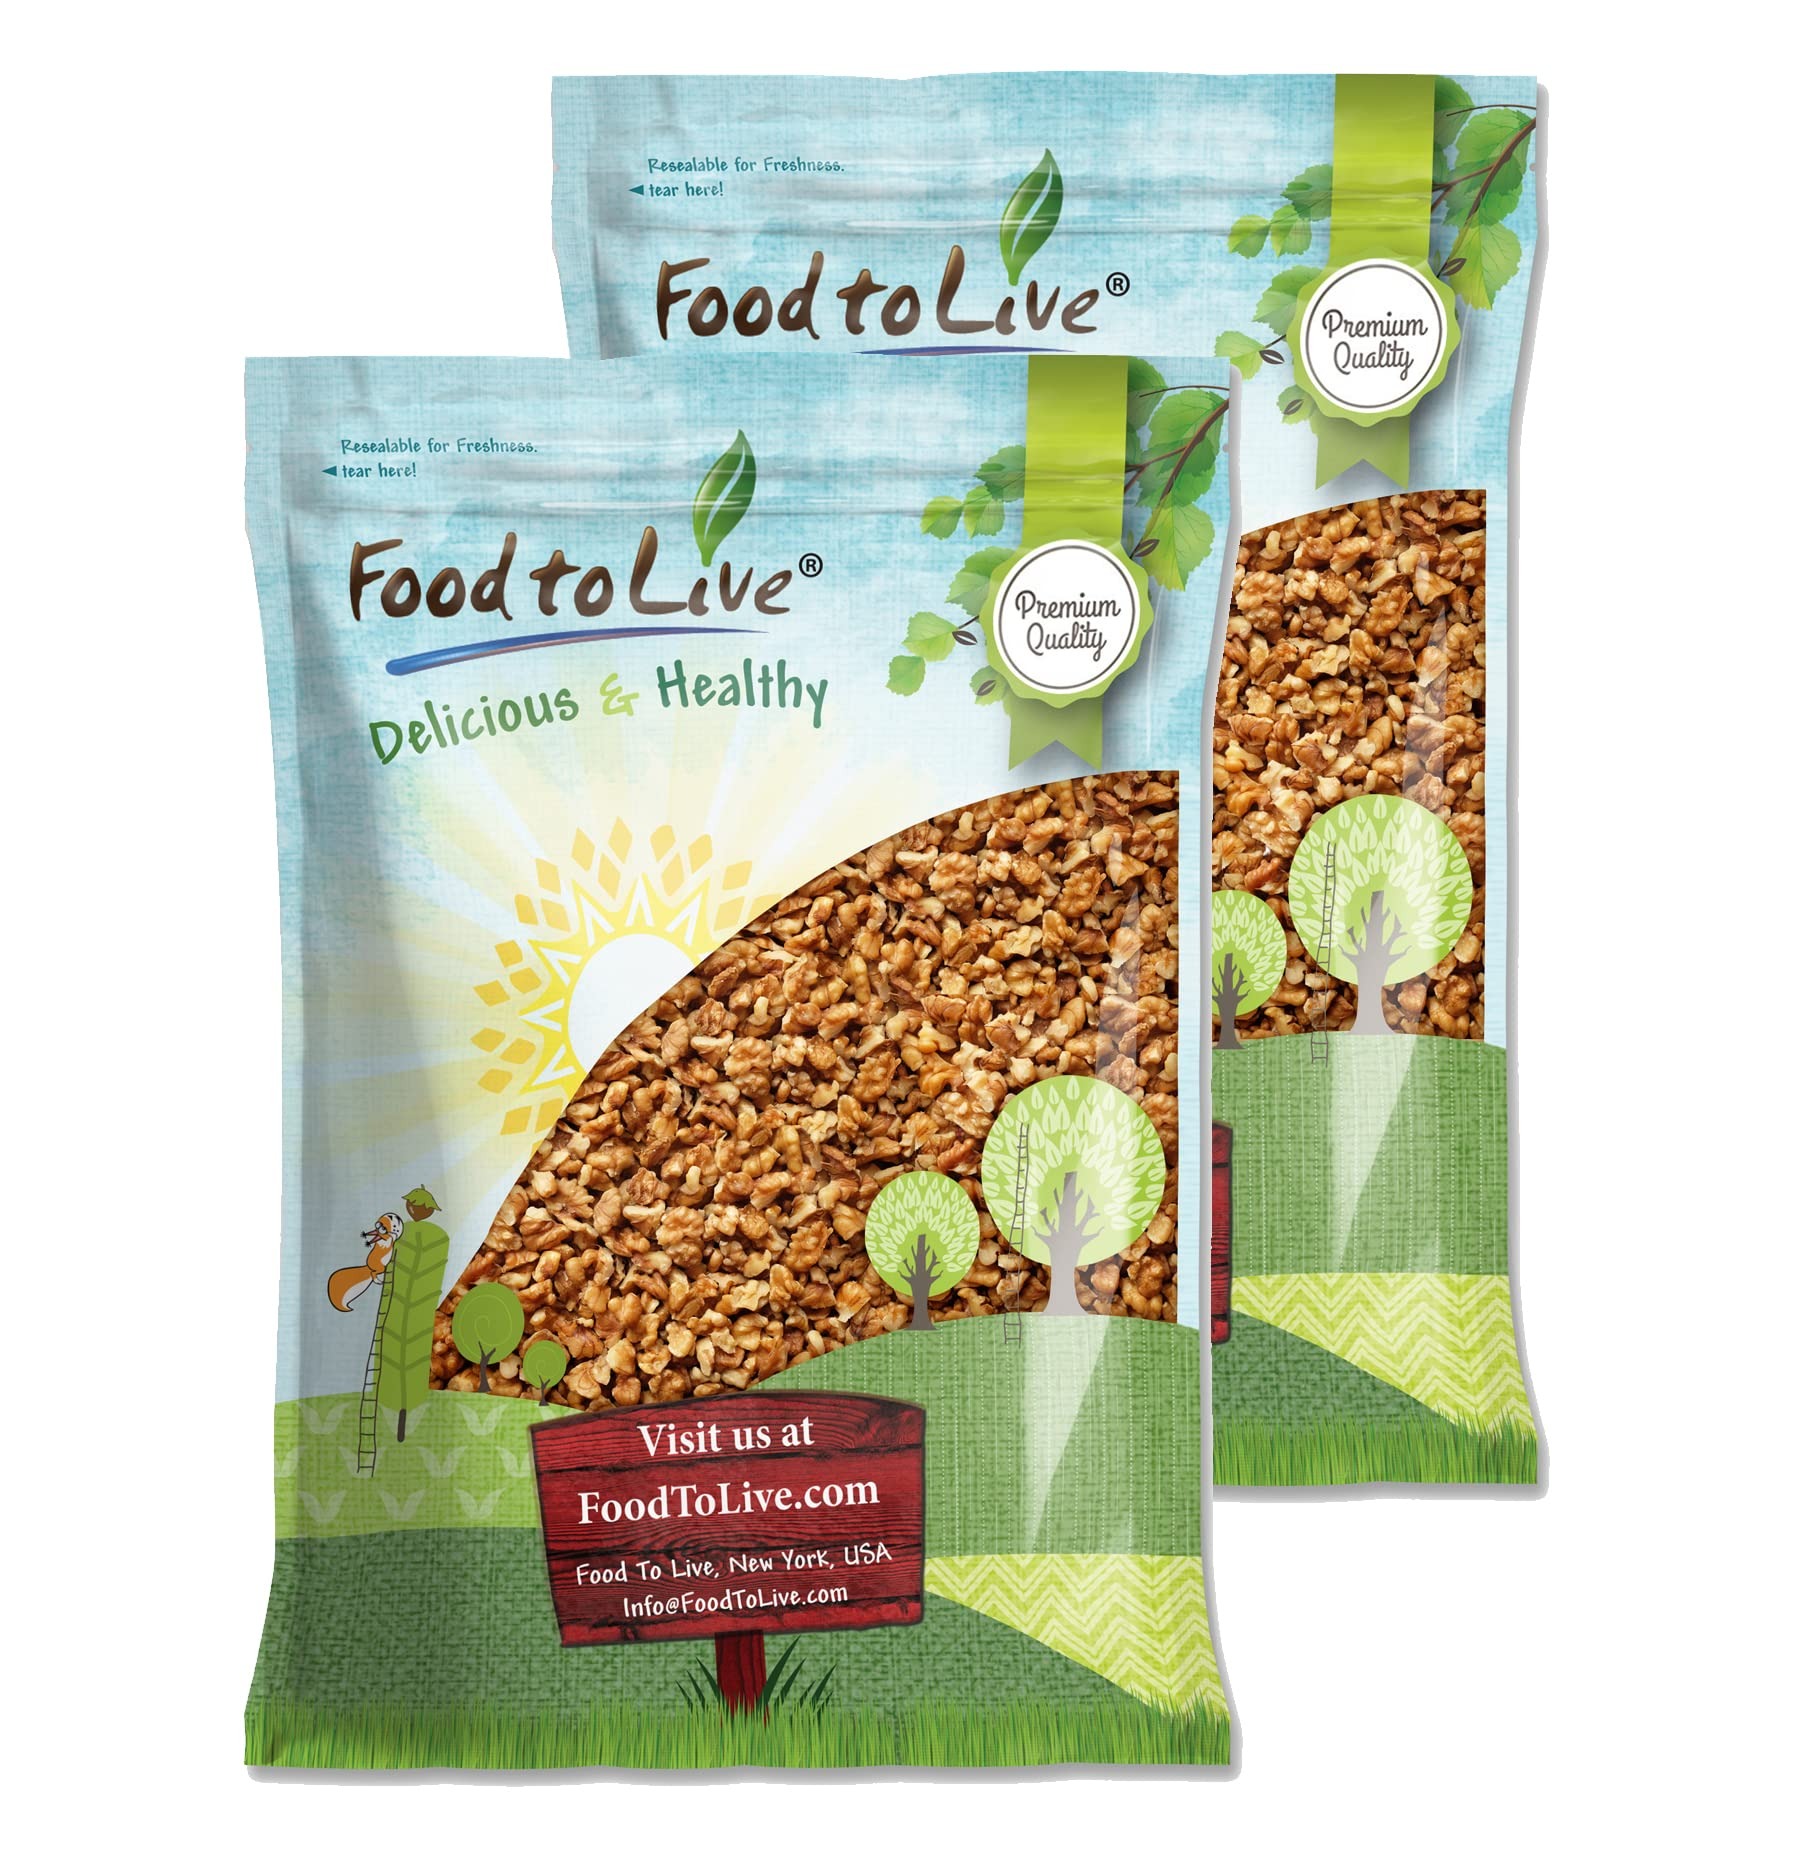
Item Name: Food to Live California Walnut Pieces, 14 Pounds – Chopped Nuts, Shelled, Raw, Unsalted, Vegan, Bulk. Keto Snack. Good Source of Protein, Iron. Great for Salads, Desserts, Ice Cream, Made in USA
Bullet Point 1: ✔️ HIGHLY NUTRITIOUS: California Walnuts are loaded with good fats, protein, dietary fiber, potent antioxidants, and beneficial minerals including Copper, Magnesium, Vitamin B6, Folate, Potassium, Iron, and Manganese.
Bullet Point 2: ✔️ KETO, PALEO & SIRTFOOD SNACK: The Nutritional profile of Walnuts makes them perfect for Keto, Paleo, and Sirtfood diets. Snack on these nuts anywhere you go to keep the energy levels up.
Bullet Point 3: ✔️ SUPER VERSATILE: Chopped California Walnuts are convenient to use for baking pies, cakes, muffins, and cookies. Add them to energy balls, granola, oatmeal, or sprinkle over salads.
Bullet Point 4: ✔️ PRODUCT OF THE USA: These Food to Live’s Walnut Pieces are grown and packaged in the US.
Value: 224.0
Unit: Ounce

Price: 83.99